Caswell County Courthouse

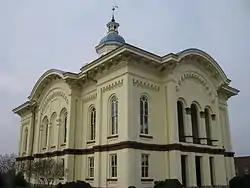
Caswell County Courthouse, March 2009

Caswell County Courthouse is a historic county courthouse located in Yanceyville, Caswell County, North Carolina. It was built between 1858 and 1861, and is a rectangular two-story, stuccoed brick building, five bays wide and seven deep. It sits on an elevated granite block foundation and features a two-level recessed entrance porch and octagonal cupola.